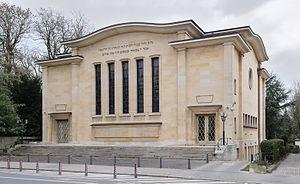
Synagogue à Luxembourg-ville Lëtzebuergesch: D'Synagog an der Stad Lëtzebuerg.
La synagogue de Luxembourg est un monument religieux de la capitale du Luxembourg.